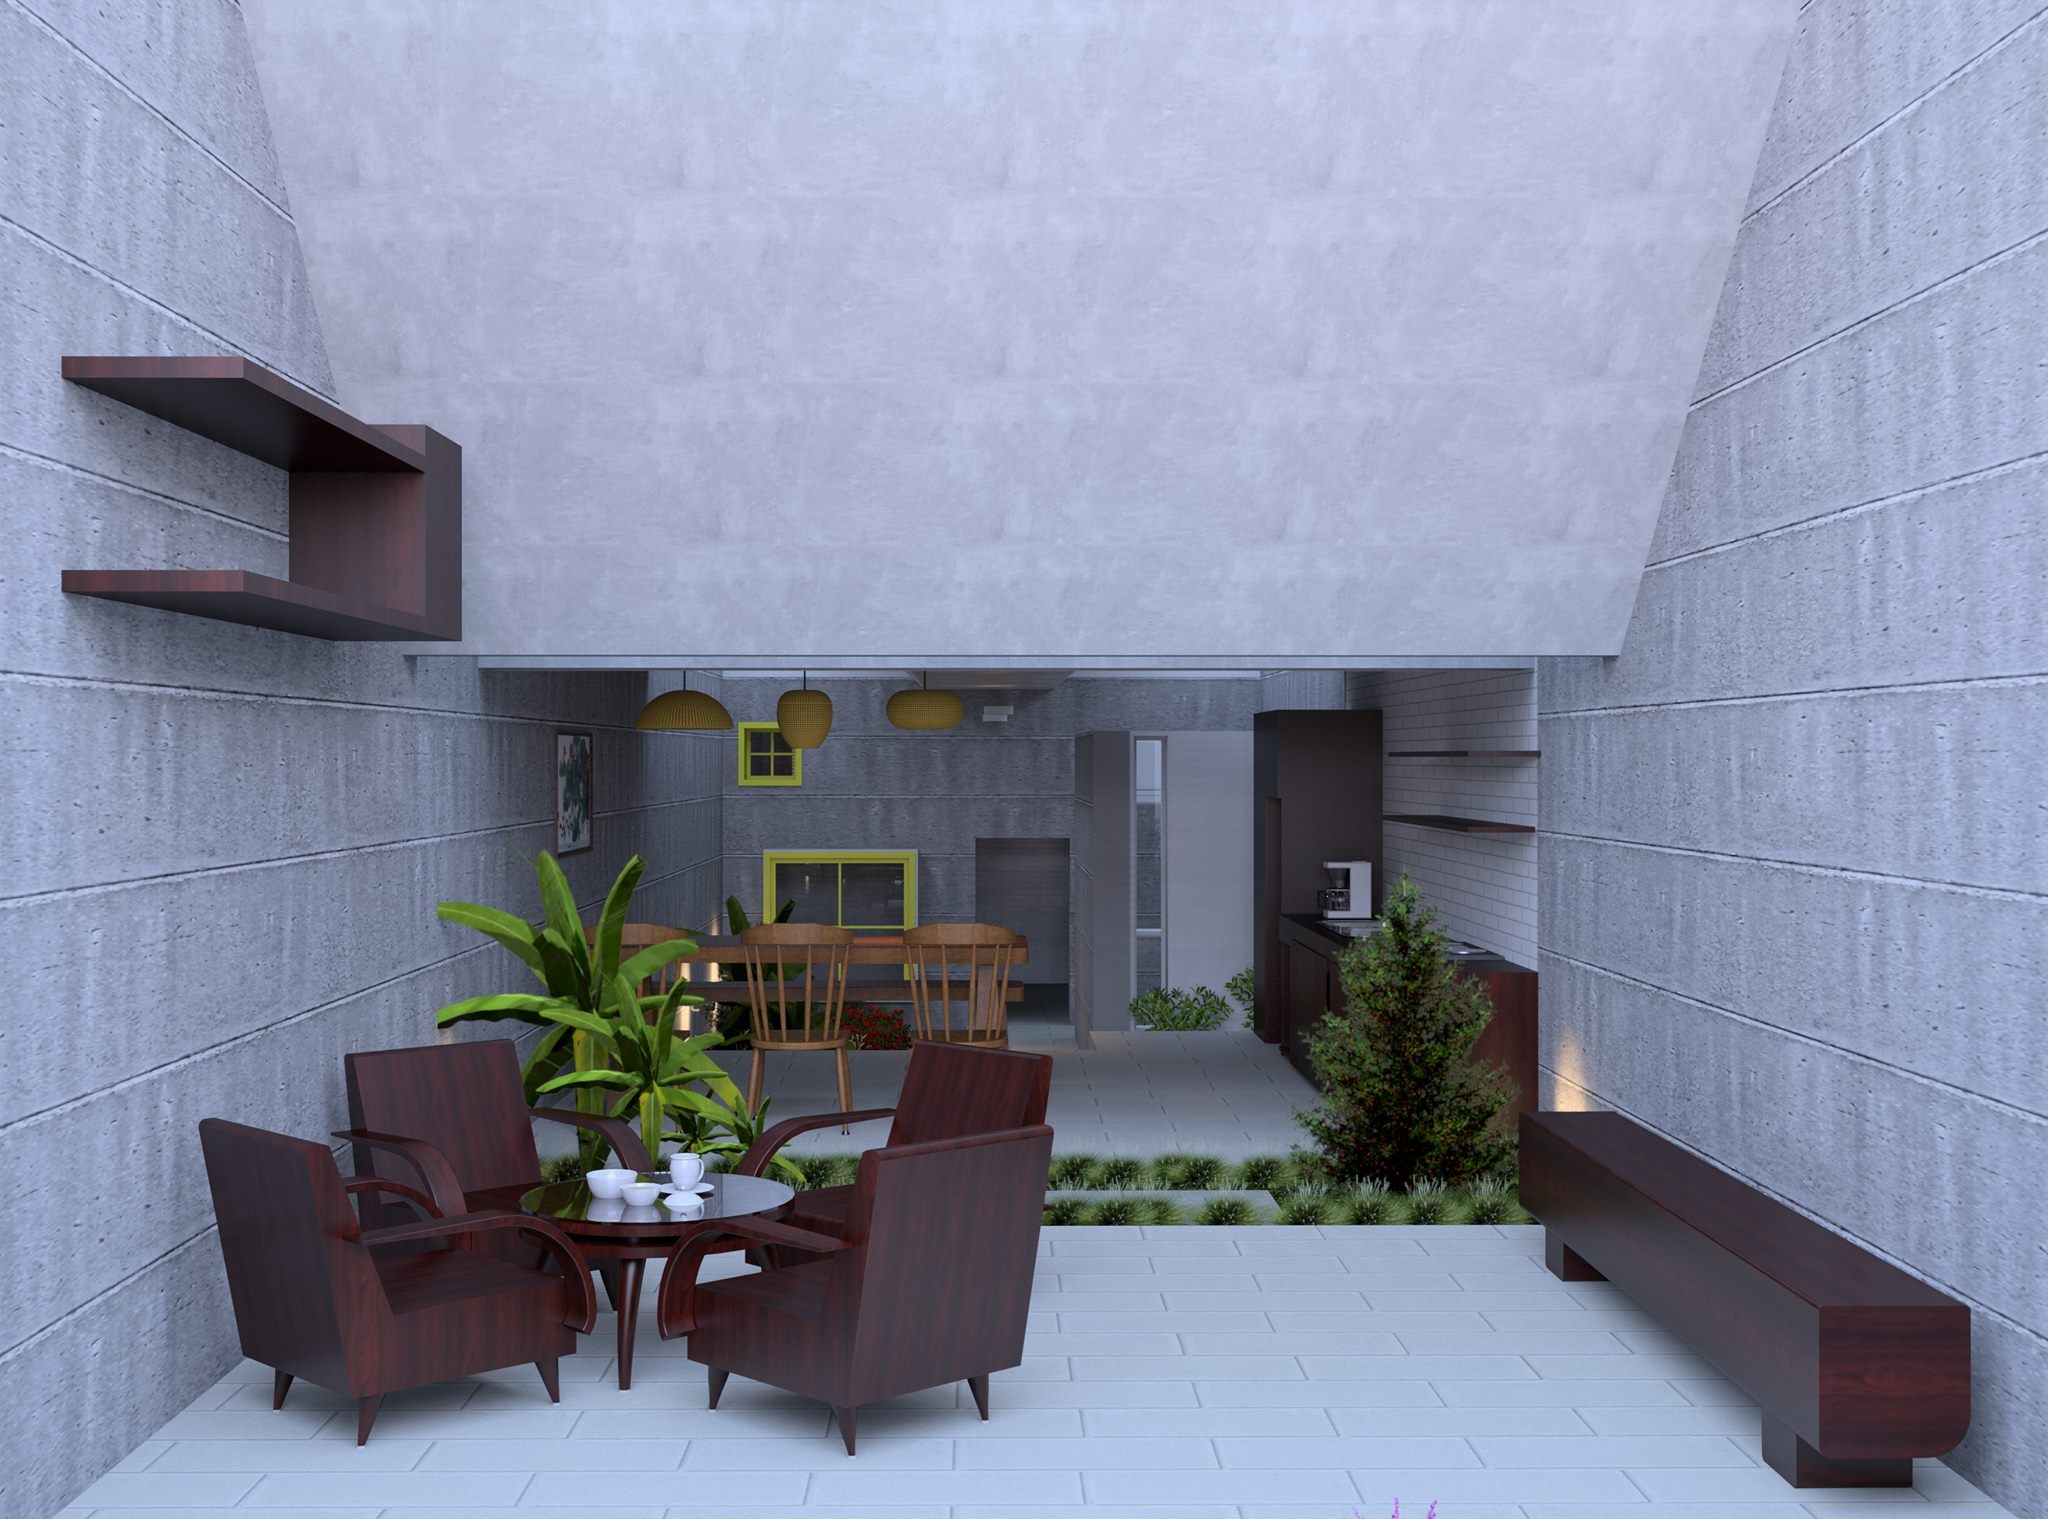
architecture, villa, house, floor, building, home, wall, cottage, loft, facade, property, living room, professional, furniture, room, apartment, interior design, design, pretty, estate, visualization, daylighting, 3d max